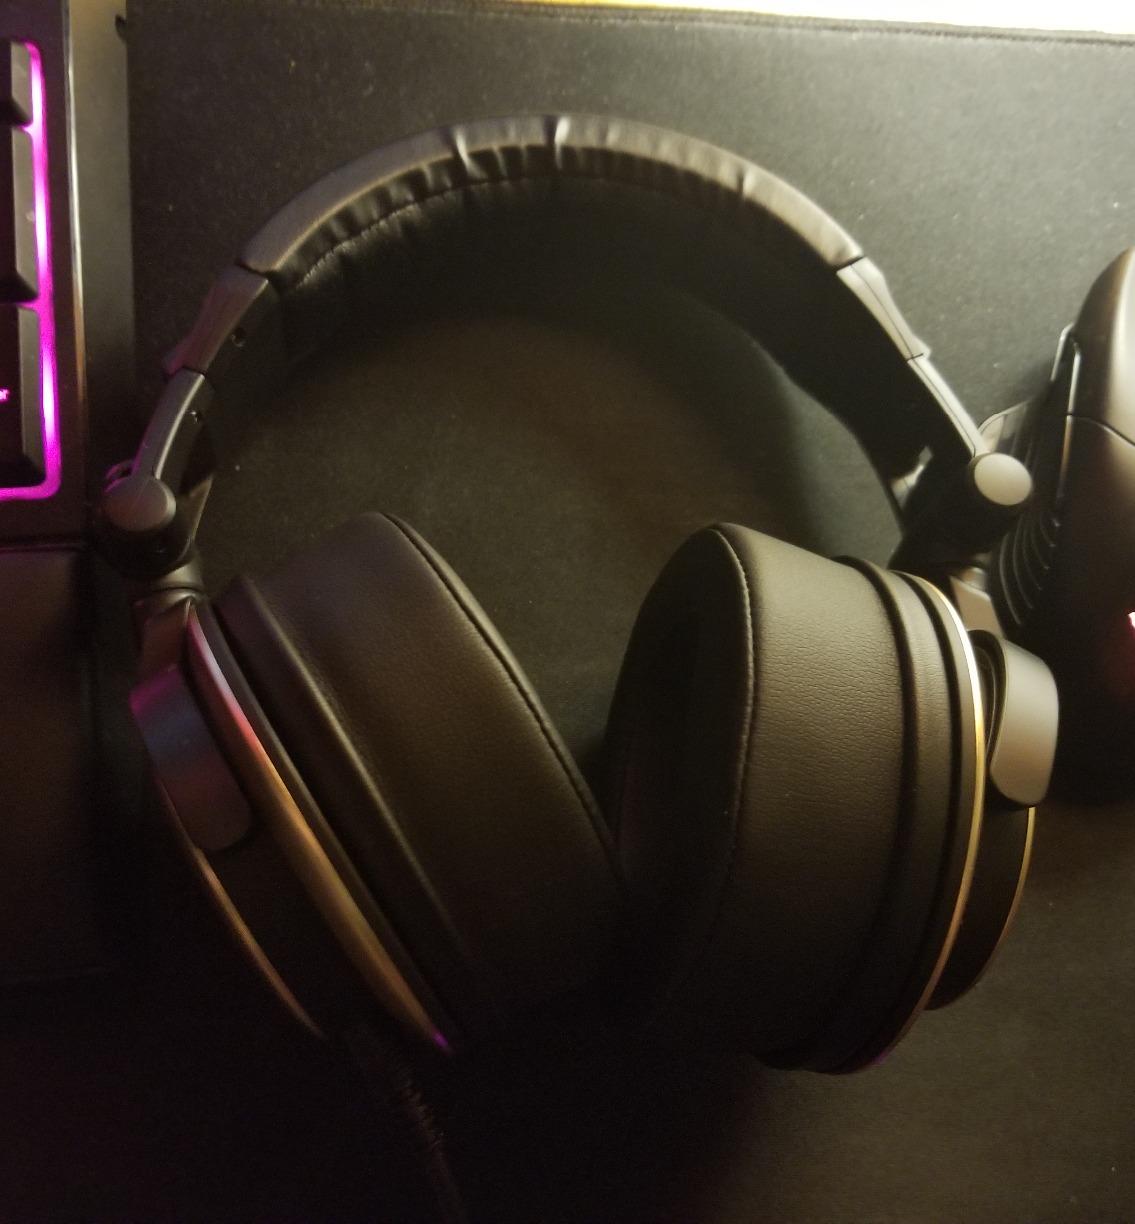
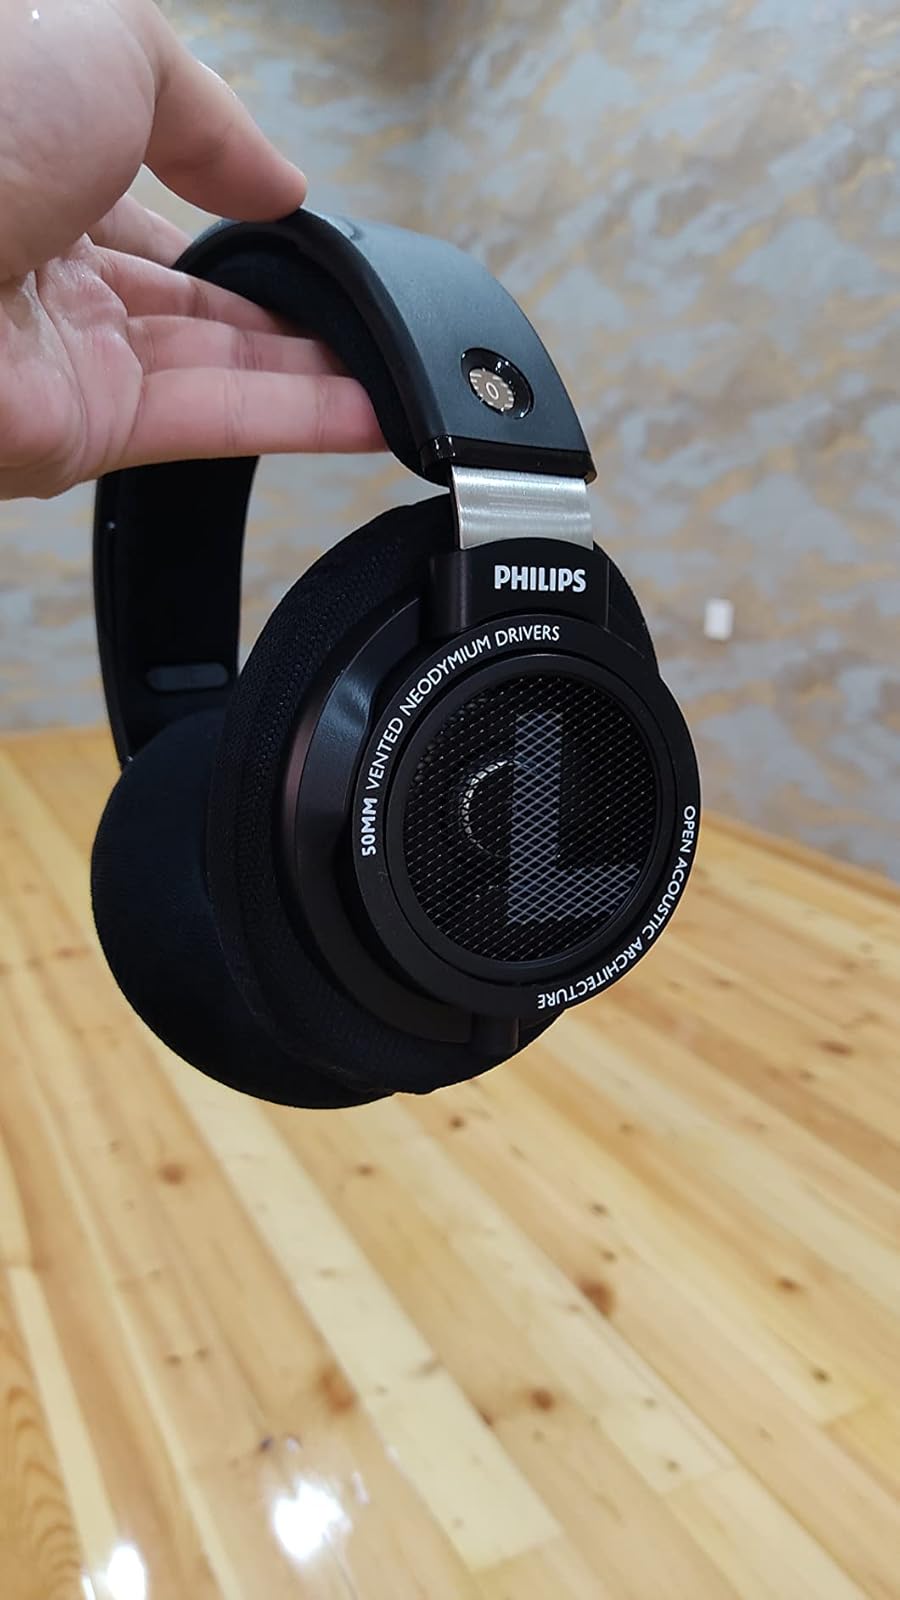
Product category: headphones
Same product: no